History of Silesia

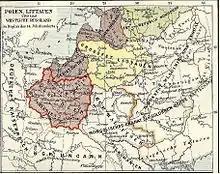
Silesia within Poland in the early 14th century

After slow beginnings in the late 12th century the German Ostsiedlung fully started in the early 13th century, initiated and supported by duke Henry I, the first Slavic ruler outside of the Holy Roman Empire to invite German settlers on a wider base. At this time, the eastern border of the German settlement area was still some from Silesia. Border security was Henry I's primary goal, which led him to locate the earliest German settlements in the area of the Preseka, built by colonists from Middle Germany. They later moved into the border forests outside the Preseka. Colonization first affected the region on the western border together with the subsequent southwestern area along the Sudete mountains. German villages soon also appeared in forest islands inside Slavic settlement areas, for instance in a triangle between Wrocław, Legnica and Ząbkowice Śląskie. A second goal of the duke was better exploitation of resources with the help of more advanced technologies of German miners, which led to the foundation of the mining towns of Goldberg (present ) in 1211 and Löwenberg in 1217, some of the earliest German towns in Silesia. These towns had a typical architecture being centered around a central square, the "Ring", which became known in Polish as "Rynek".